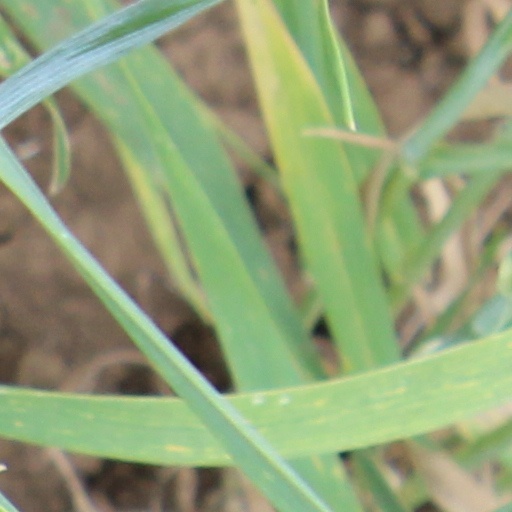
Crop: wheat